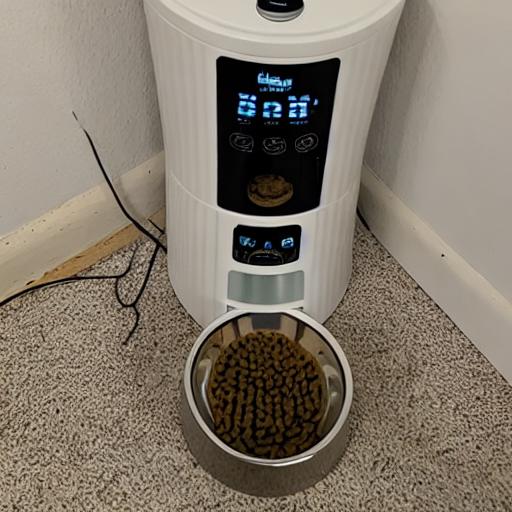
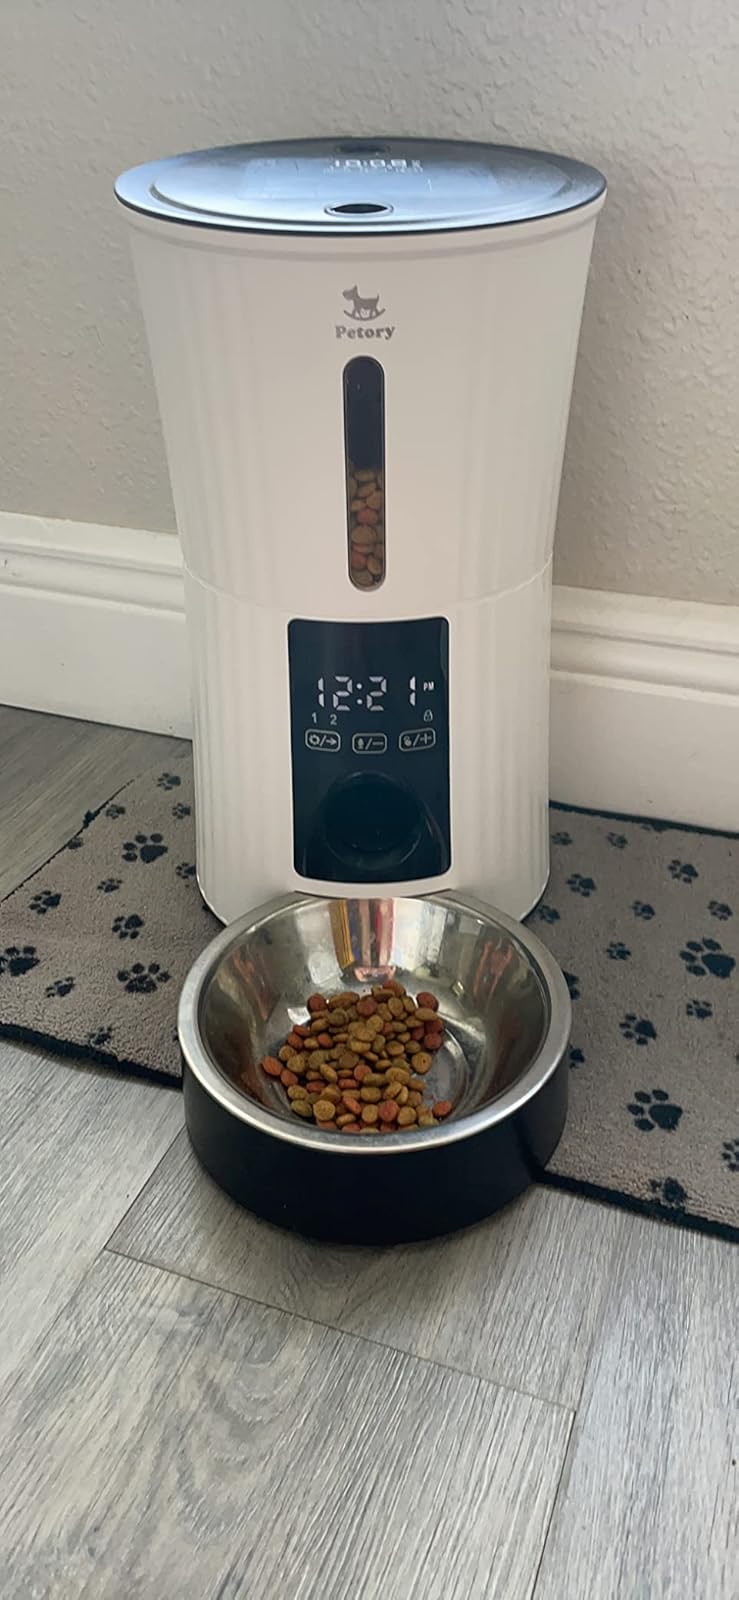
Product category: items_feeder
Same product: no